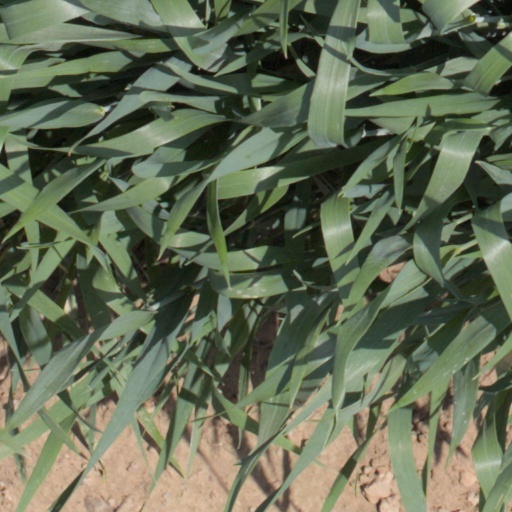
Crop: wheat